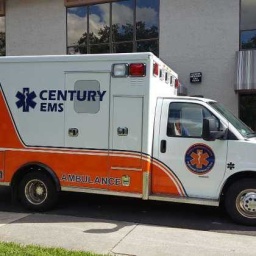
Label: ambulance